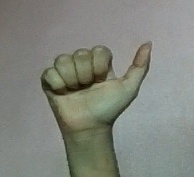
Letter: dhad